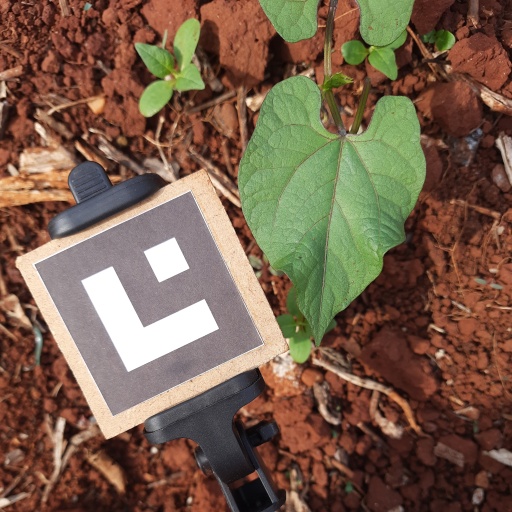
Observations: wavy surface, no eating holes, under sunlight